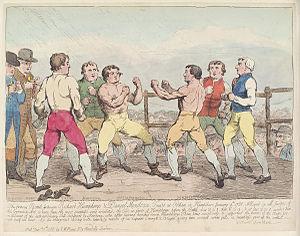
Daniel Mendoza est un boxeur anglais combattant à mains nues né le 5 juillet 1764 et mort le 3 septembre 1836 à Londres.